Thor

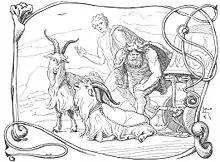
looks on as Thor discovers that one of his goats is lame, by (1895)

In the poem , the god Odin, in disguise as , and tortured, starved and thirsty, imparts in the young cosmological lore, including that Thor resides in , and that, every day, Thor wades through the rivers and, and the two . There, says, Thor sits as judge at the immense cosmological world tree, .